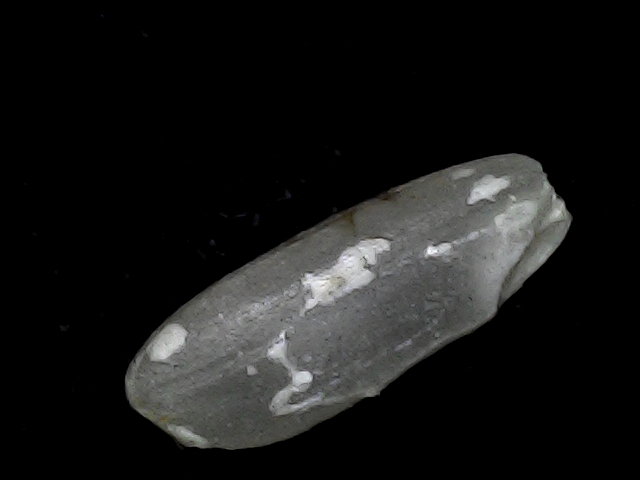
Rice variety: BD93